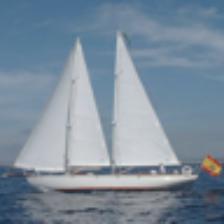
Label: NonHuman